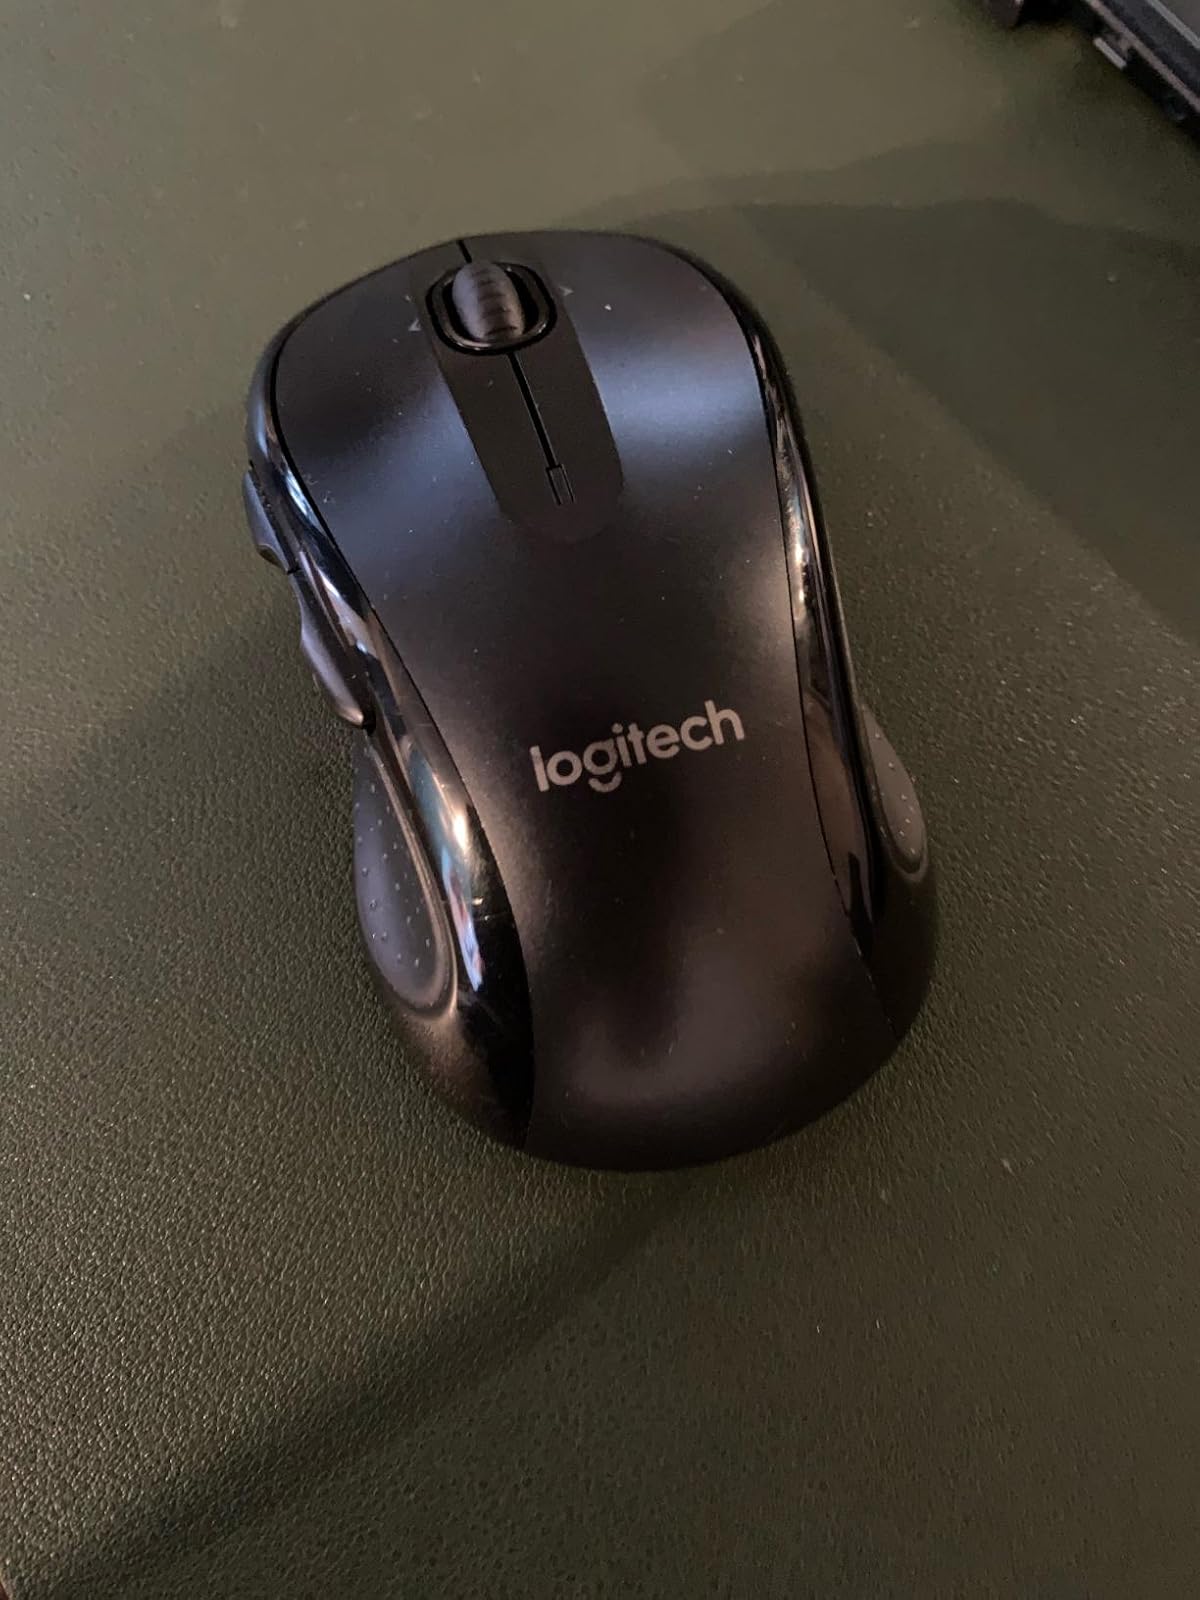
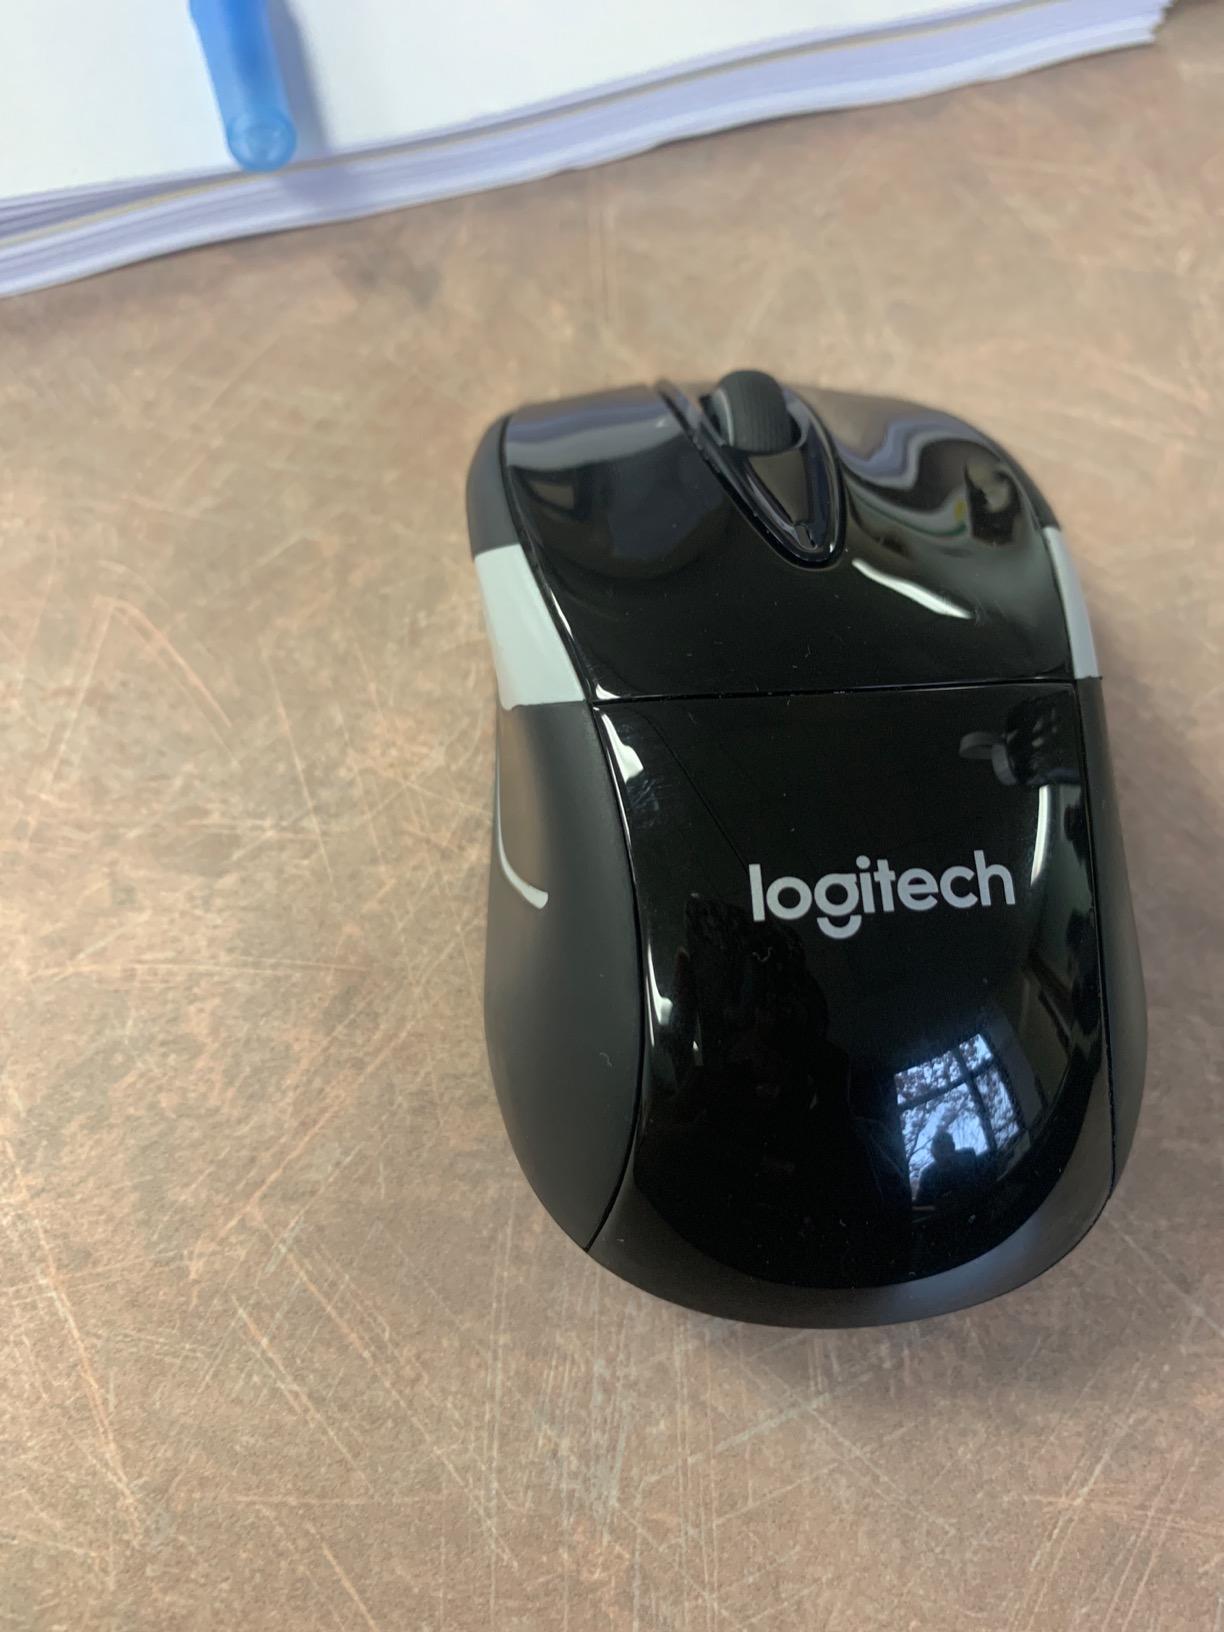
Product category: mouse
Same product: no